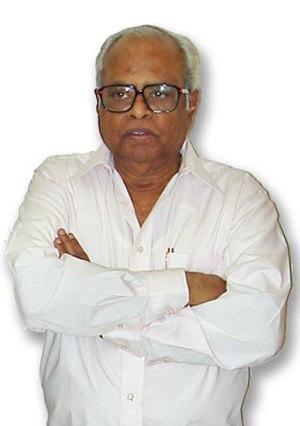
Kailasam Balachander, né le 9 juillet 1930, et mort le 23 décembre 2014, est un comédien, producteur, réalisateur et scénariste indien. En cinquante ans de carrière, il a contribué dans une centaine de films.